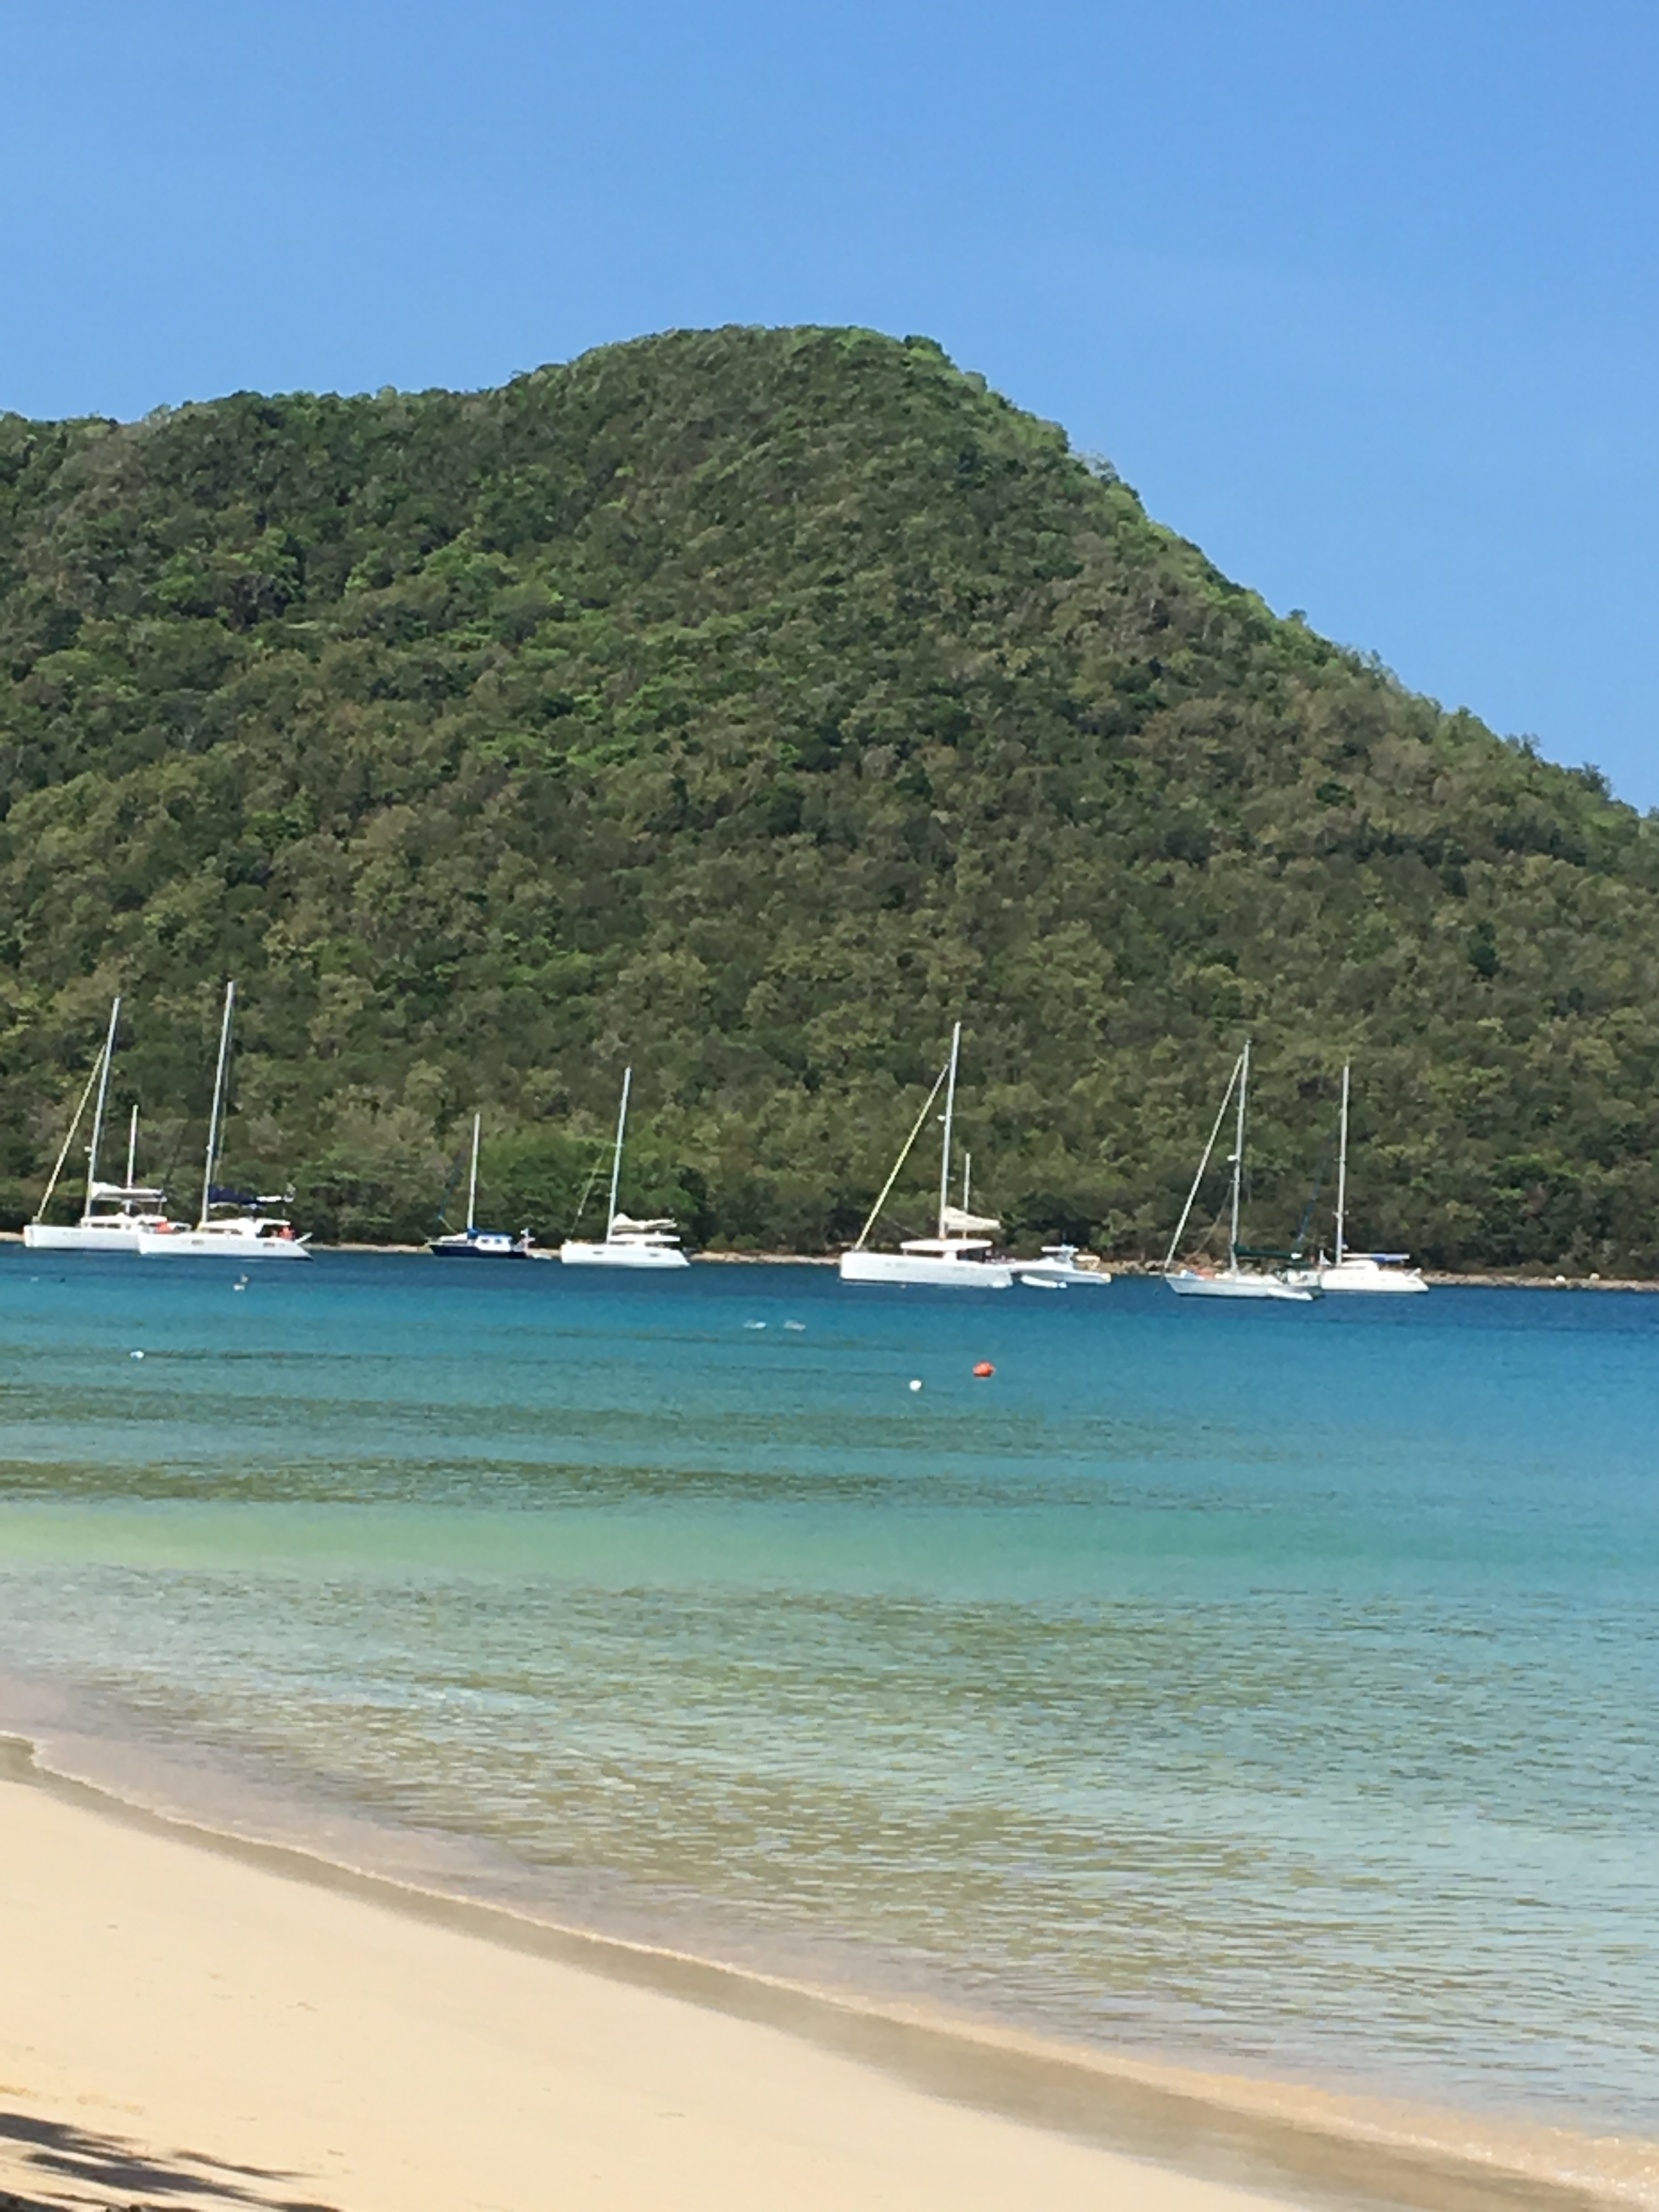
beach, body of water, sea, coast, coastal and oceanic landforms, bay, caribbean, tropics, shore, sky, ocean, vacation, water, sound, boat, tourism, bight, summer, promontory, tree, lagoon, vehicle, headland, inlet, island, sailboat, sand, holiday, hill, watercraft, sailing